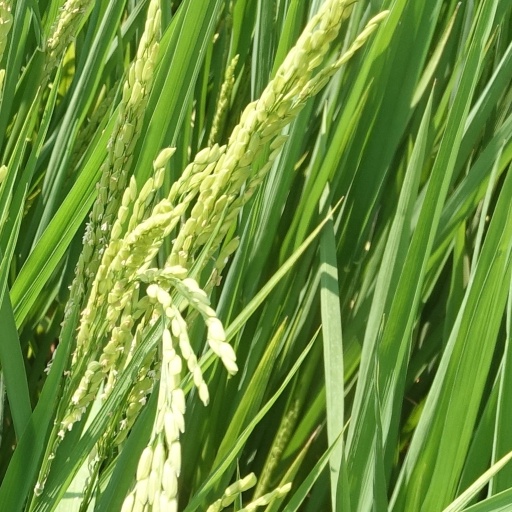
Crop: rice